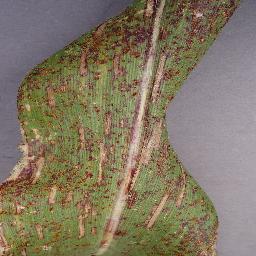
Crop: corn
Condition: (maize)_northern_blight